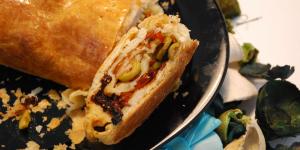
pan de jamon de hojaldre